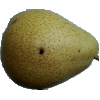
Label: Pear Forelle 1